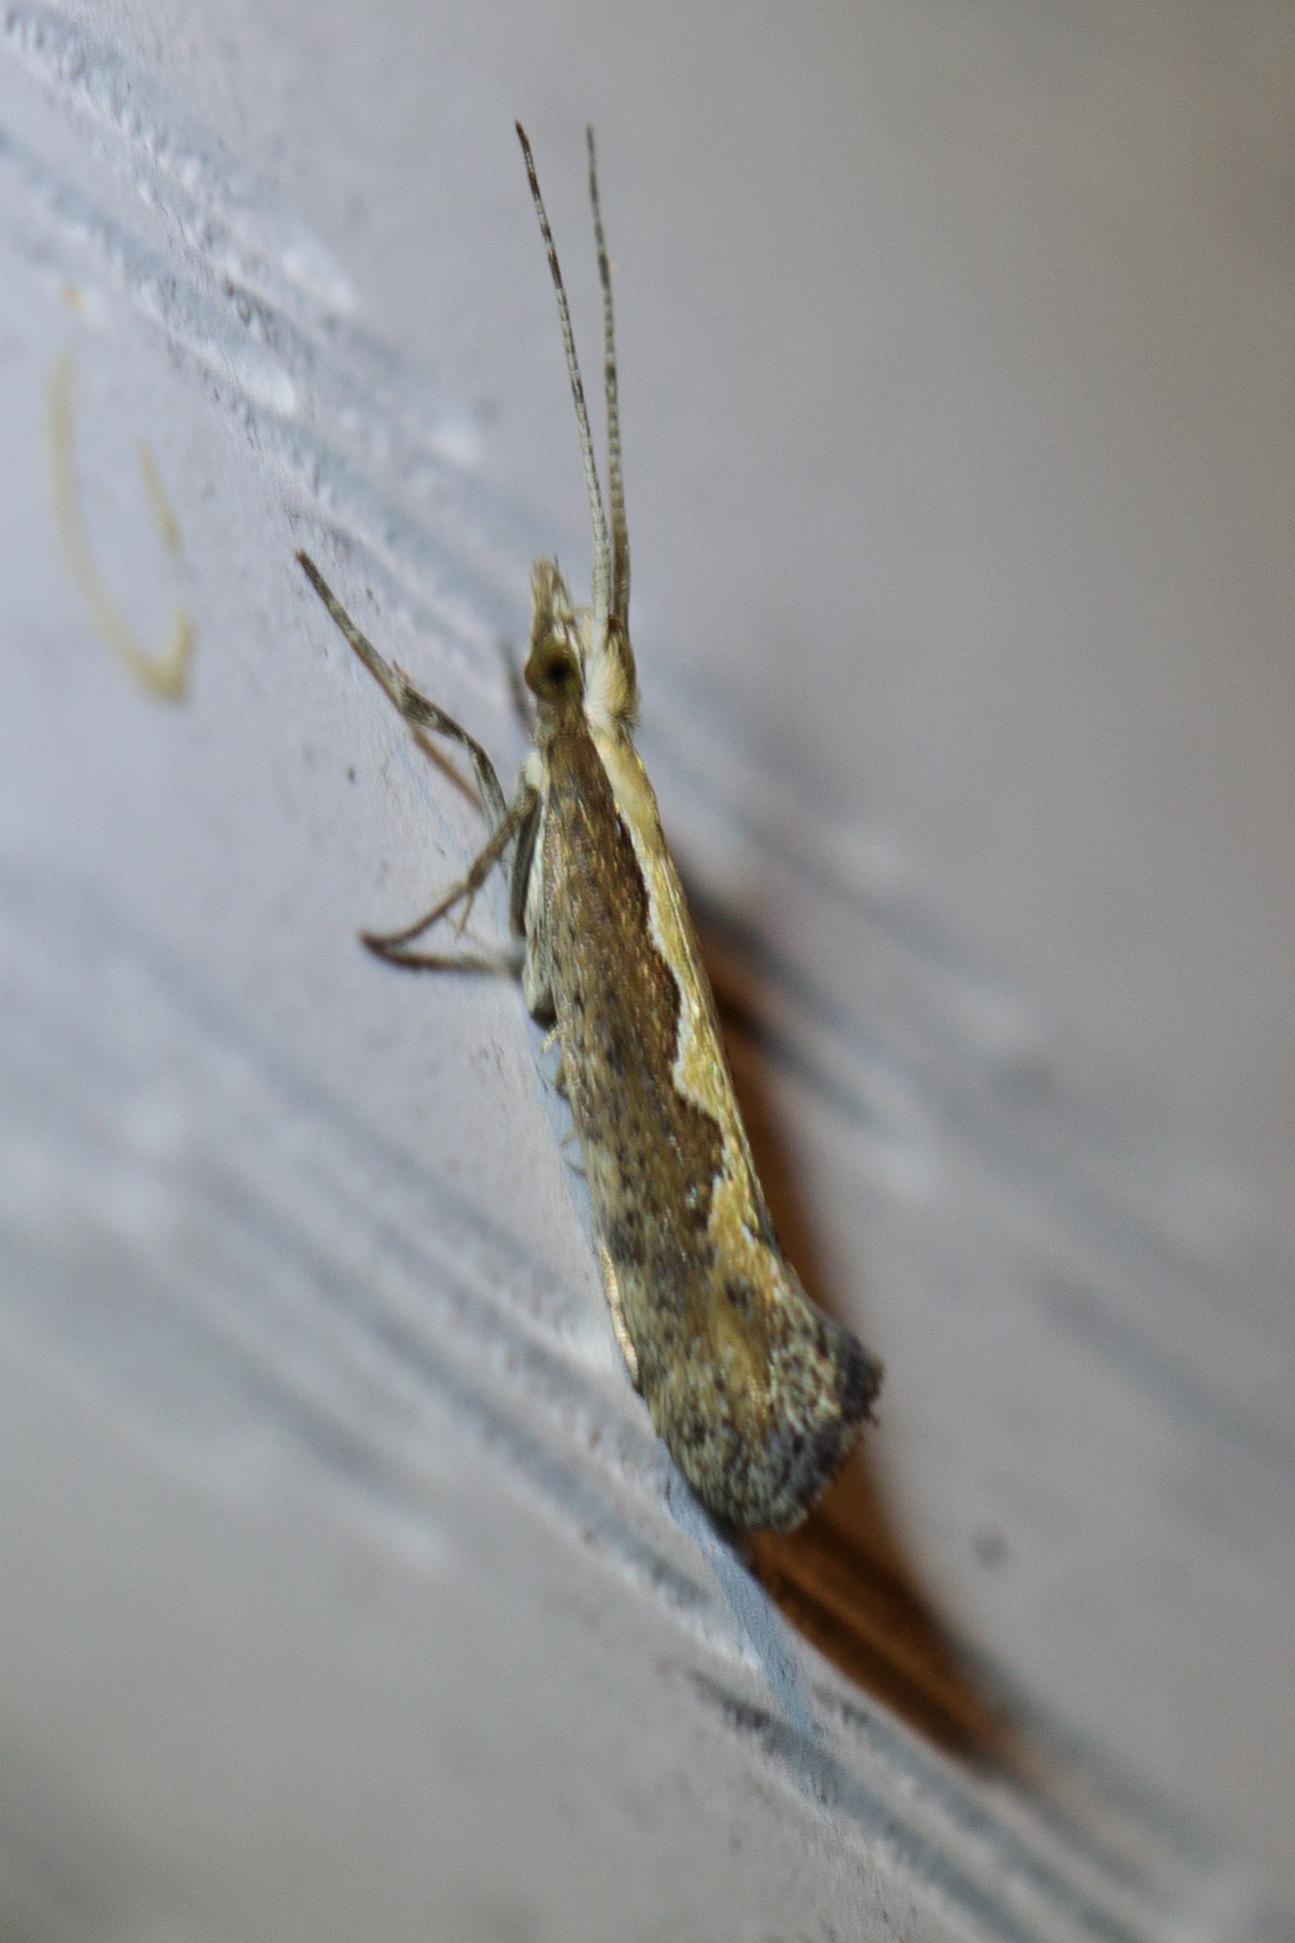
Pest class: diamondback_moth